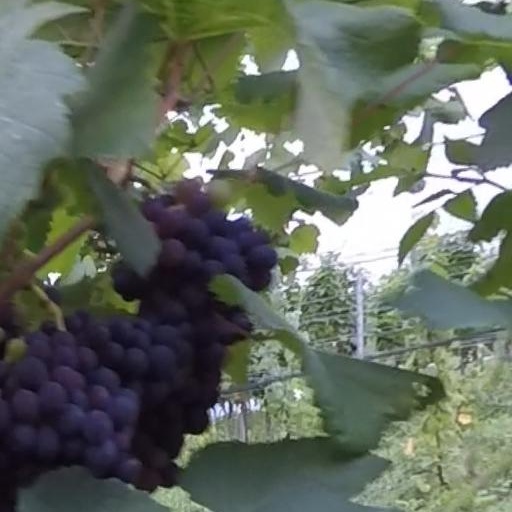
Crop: grape